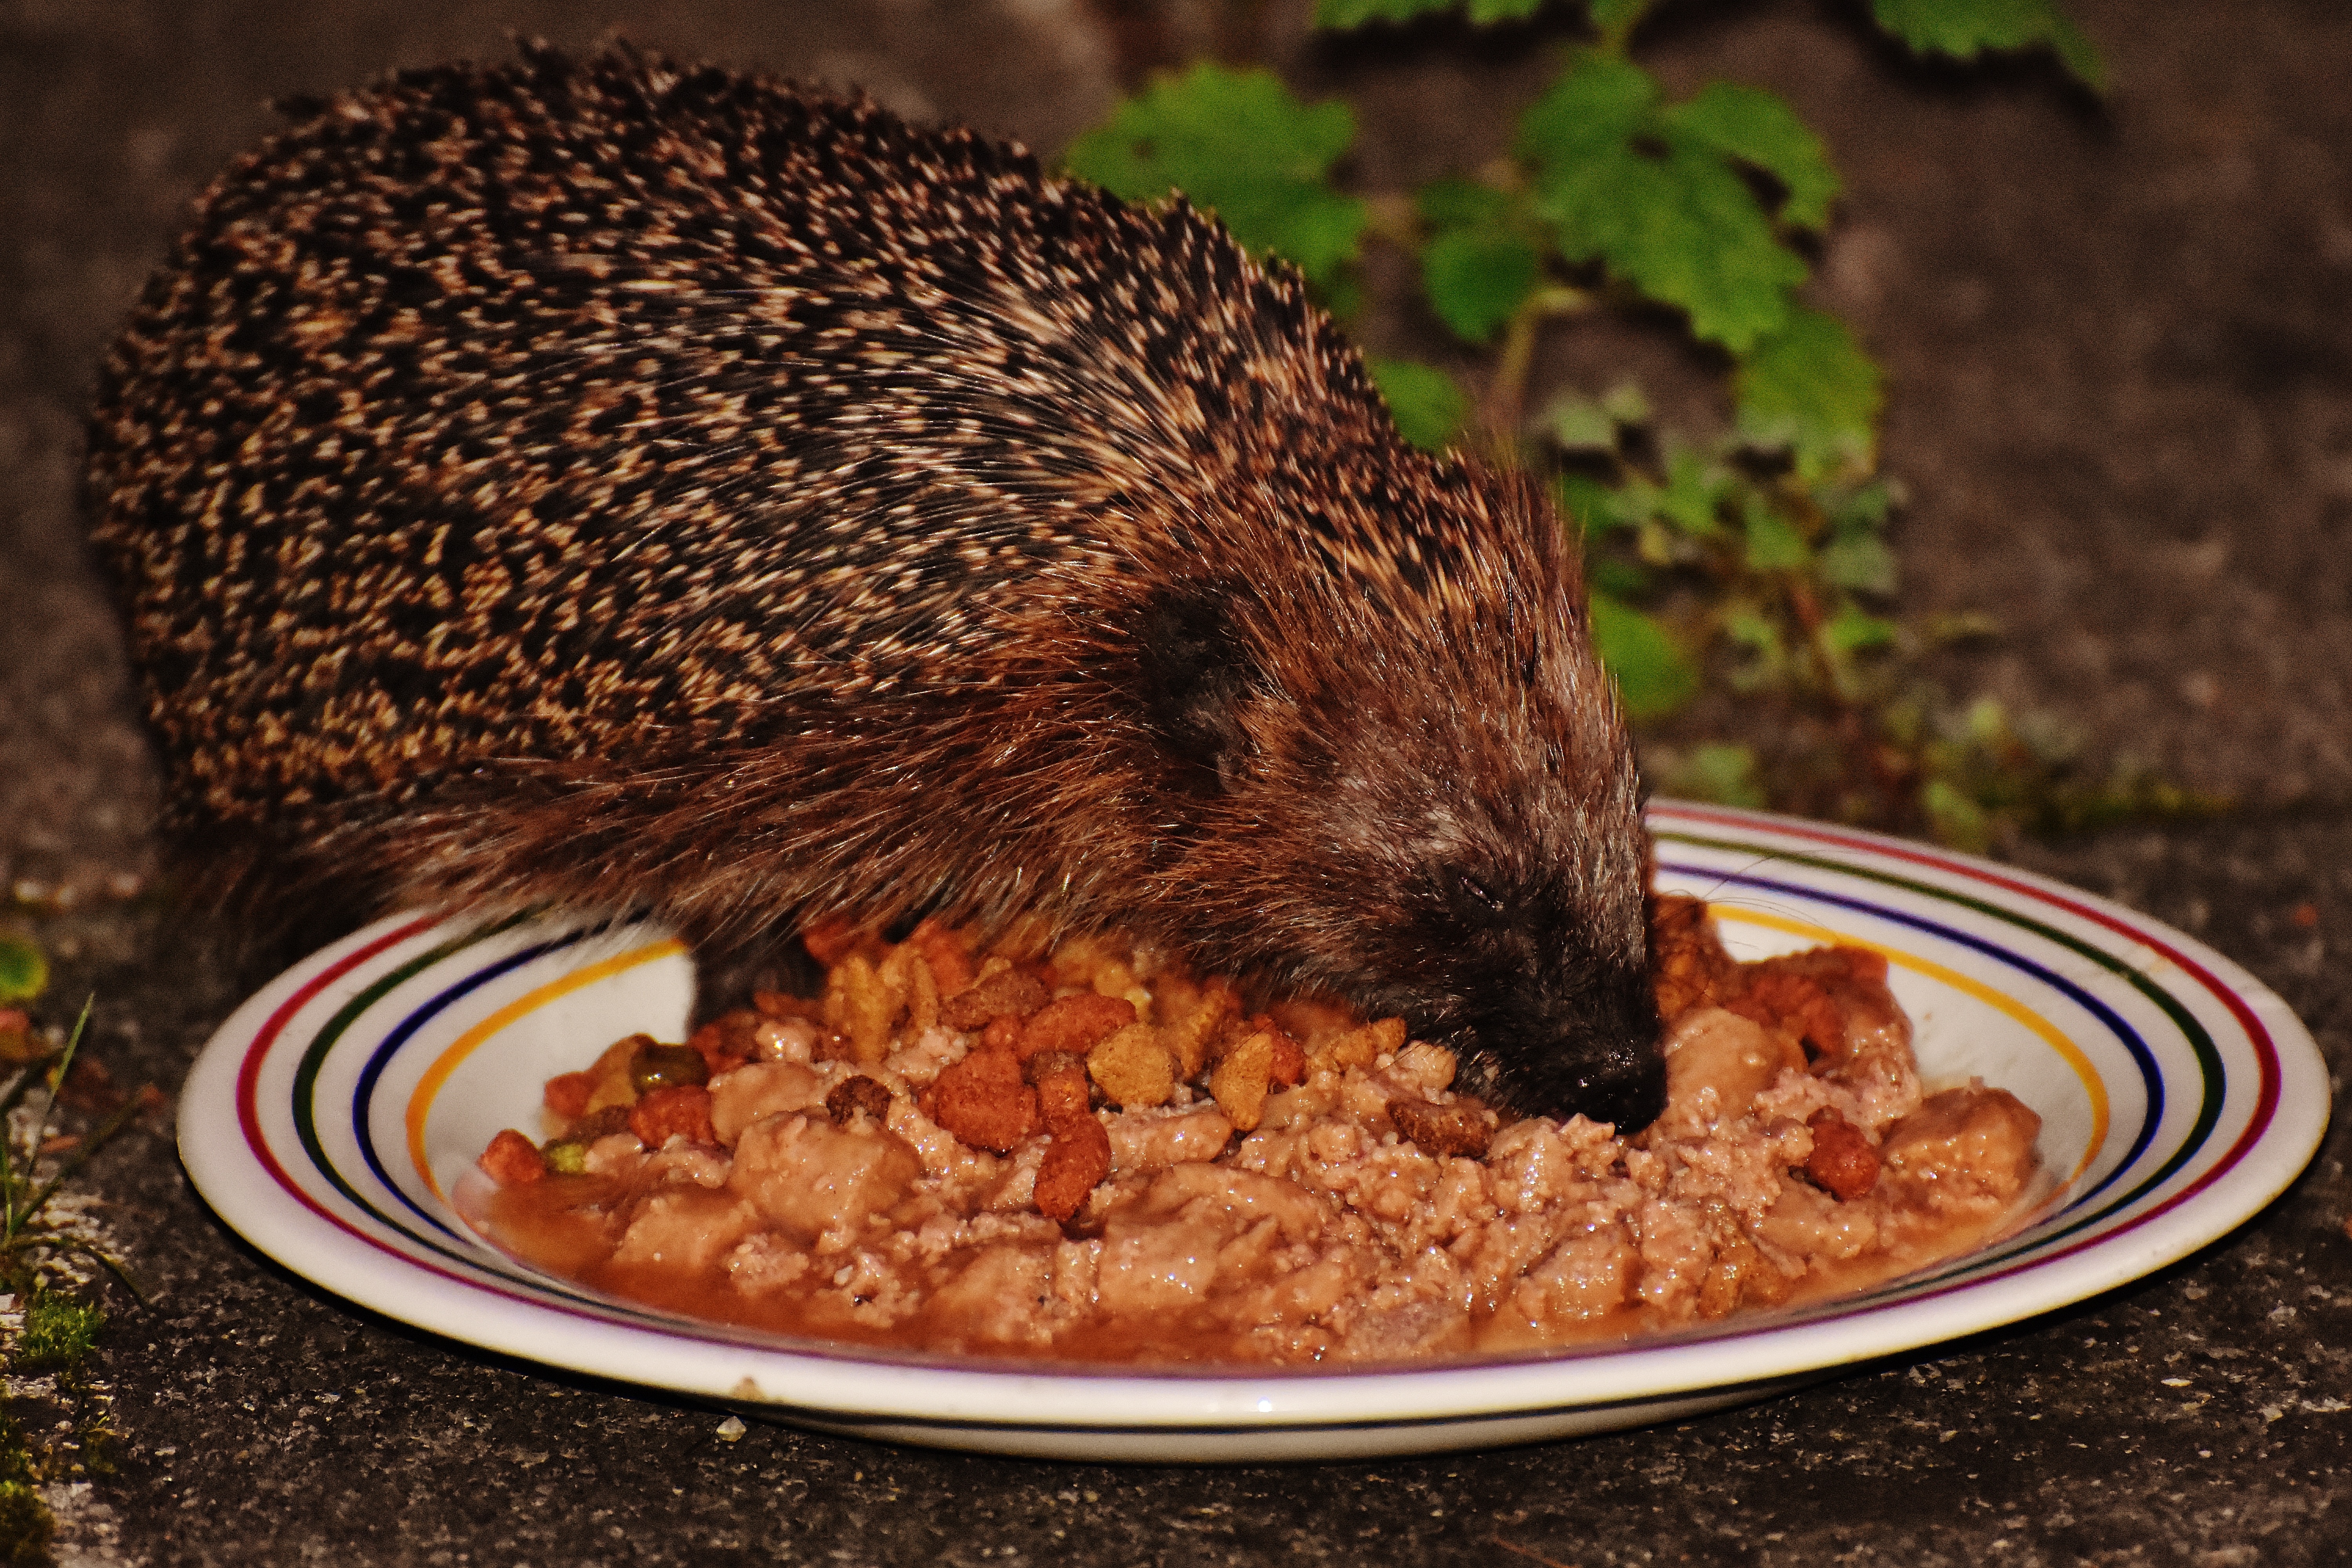
nature, prickly, animal, cute, meal, autumn, mammal, garden, hedgehog, vertebrate, nocturnal, animal world, foraging, crepuscular, spur, hannah, erinaceidae